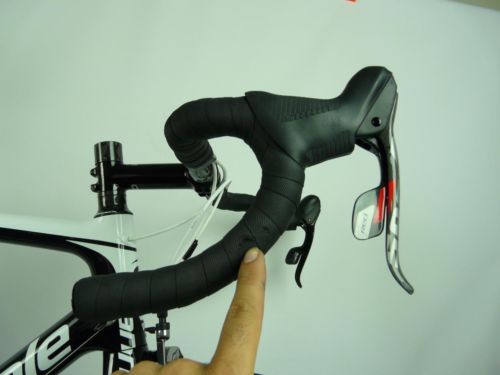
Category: bicycle